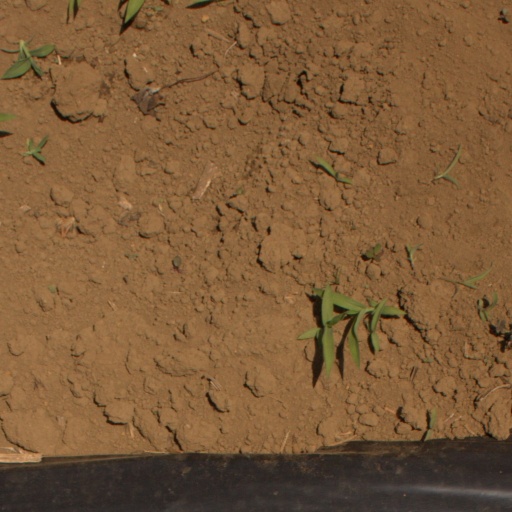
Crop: Jerusalem artichoke